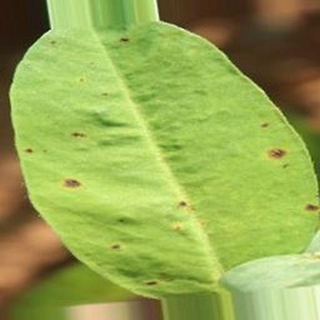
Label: groundnut_early_leaf_spot